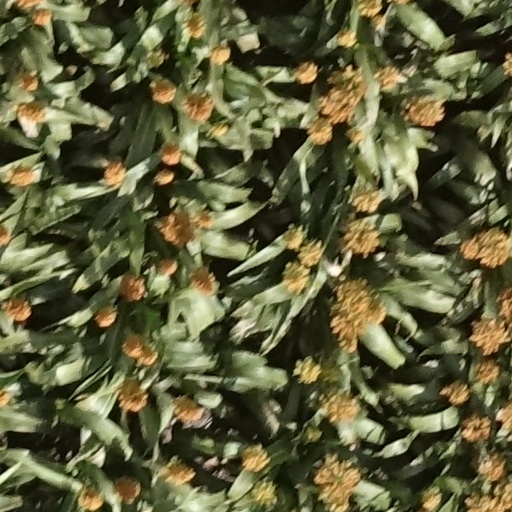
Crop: sorghum